Answer in natural language. Considering the relative positions, where is blurry image with respect to black upright refrigerator? Choose between the following options: above or below
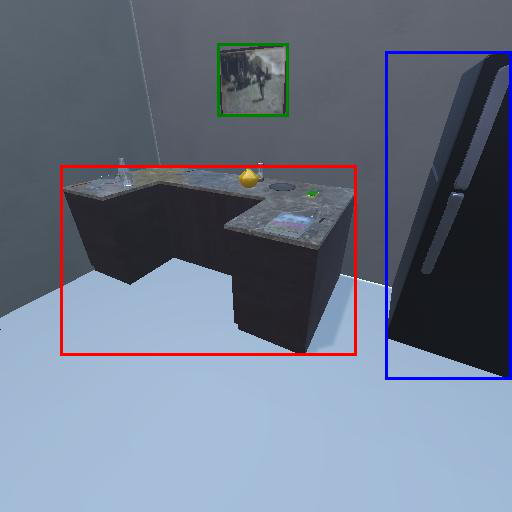
<answer>above</answer>